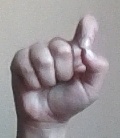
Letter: fa